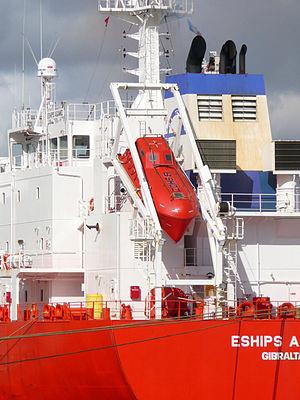
Embarcation de sauvetage à chute libre sur un chimiquier à Lorient (France)
Une embarcation de sauvetage est un petit bateau utilisé sur les navires de charge, de pêche et à passagers pour assurer l'évacuation en cas de naufrage, c'est un engin de sauvetage collectif. Le drame du Titanic avait fait prendre conscience de l'utilité de disposer de suffisamment d'embarcations pour accueillir l'ensemble des passagers et du personnel ; d'autres naufrages montrèrent la nécessité de systèmes d'évacuation rapides.